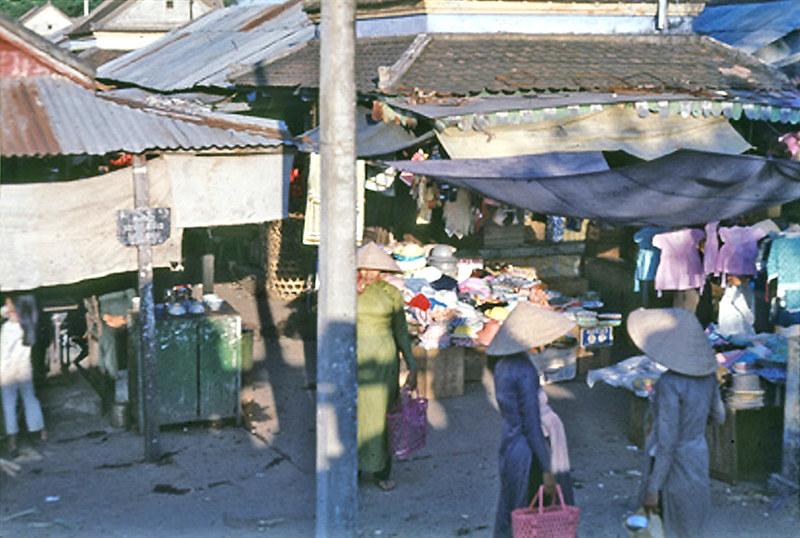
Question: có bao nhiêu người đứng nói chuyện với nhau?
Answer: có hai người đứng nói chuyện với nhau